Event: Nepal Earthquake
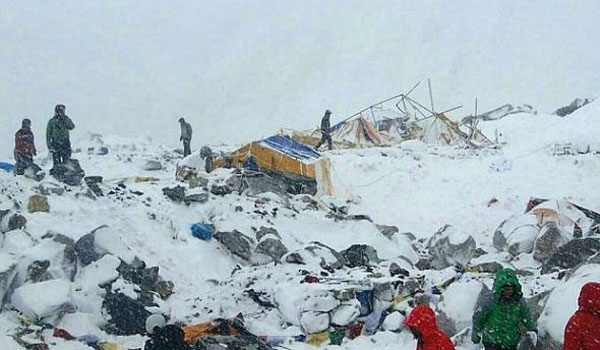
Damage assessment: damage